2018 WTA Finals

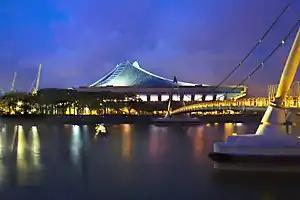
Singapore Indoor Stadium hosted the WTA Finals for the first time in 2014.

The 2018 WTA Finals took place at the Singapore Indoor Stadium the week of October 21, 2018, and was the 48th edition of the event. This was the final year in which Singapore hosted the event. The tournament was run by the Women's Tennis Association (WTA) as part of the 2018 WTA Tour. Singapore was the ninth city to host the WTA Finals since its inauguration in 1972.